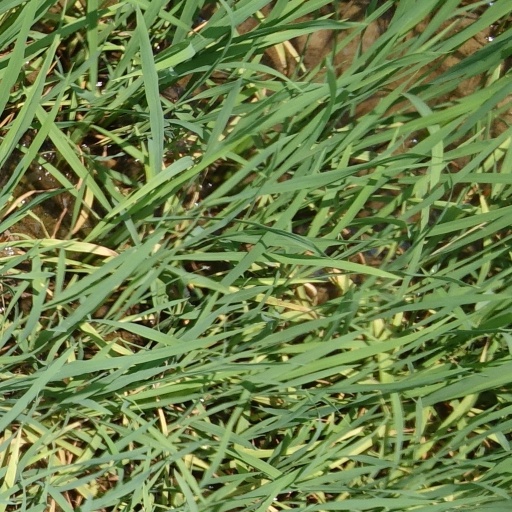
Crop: rice